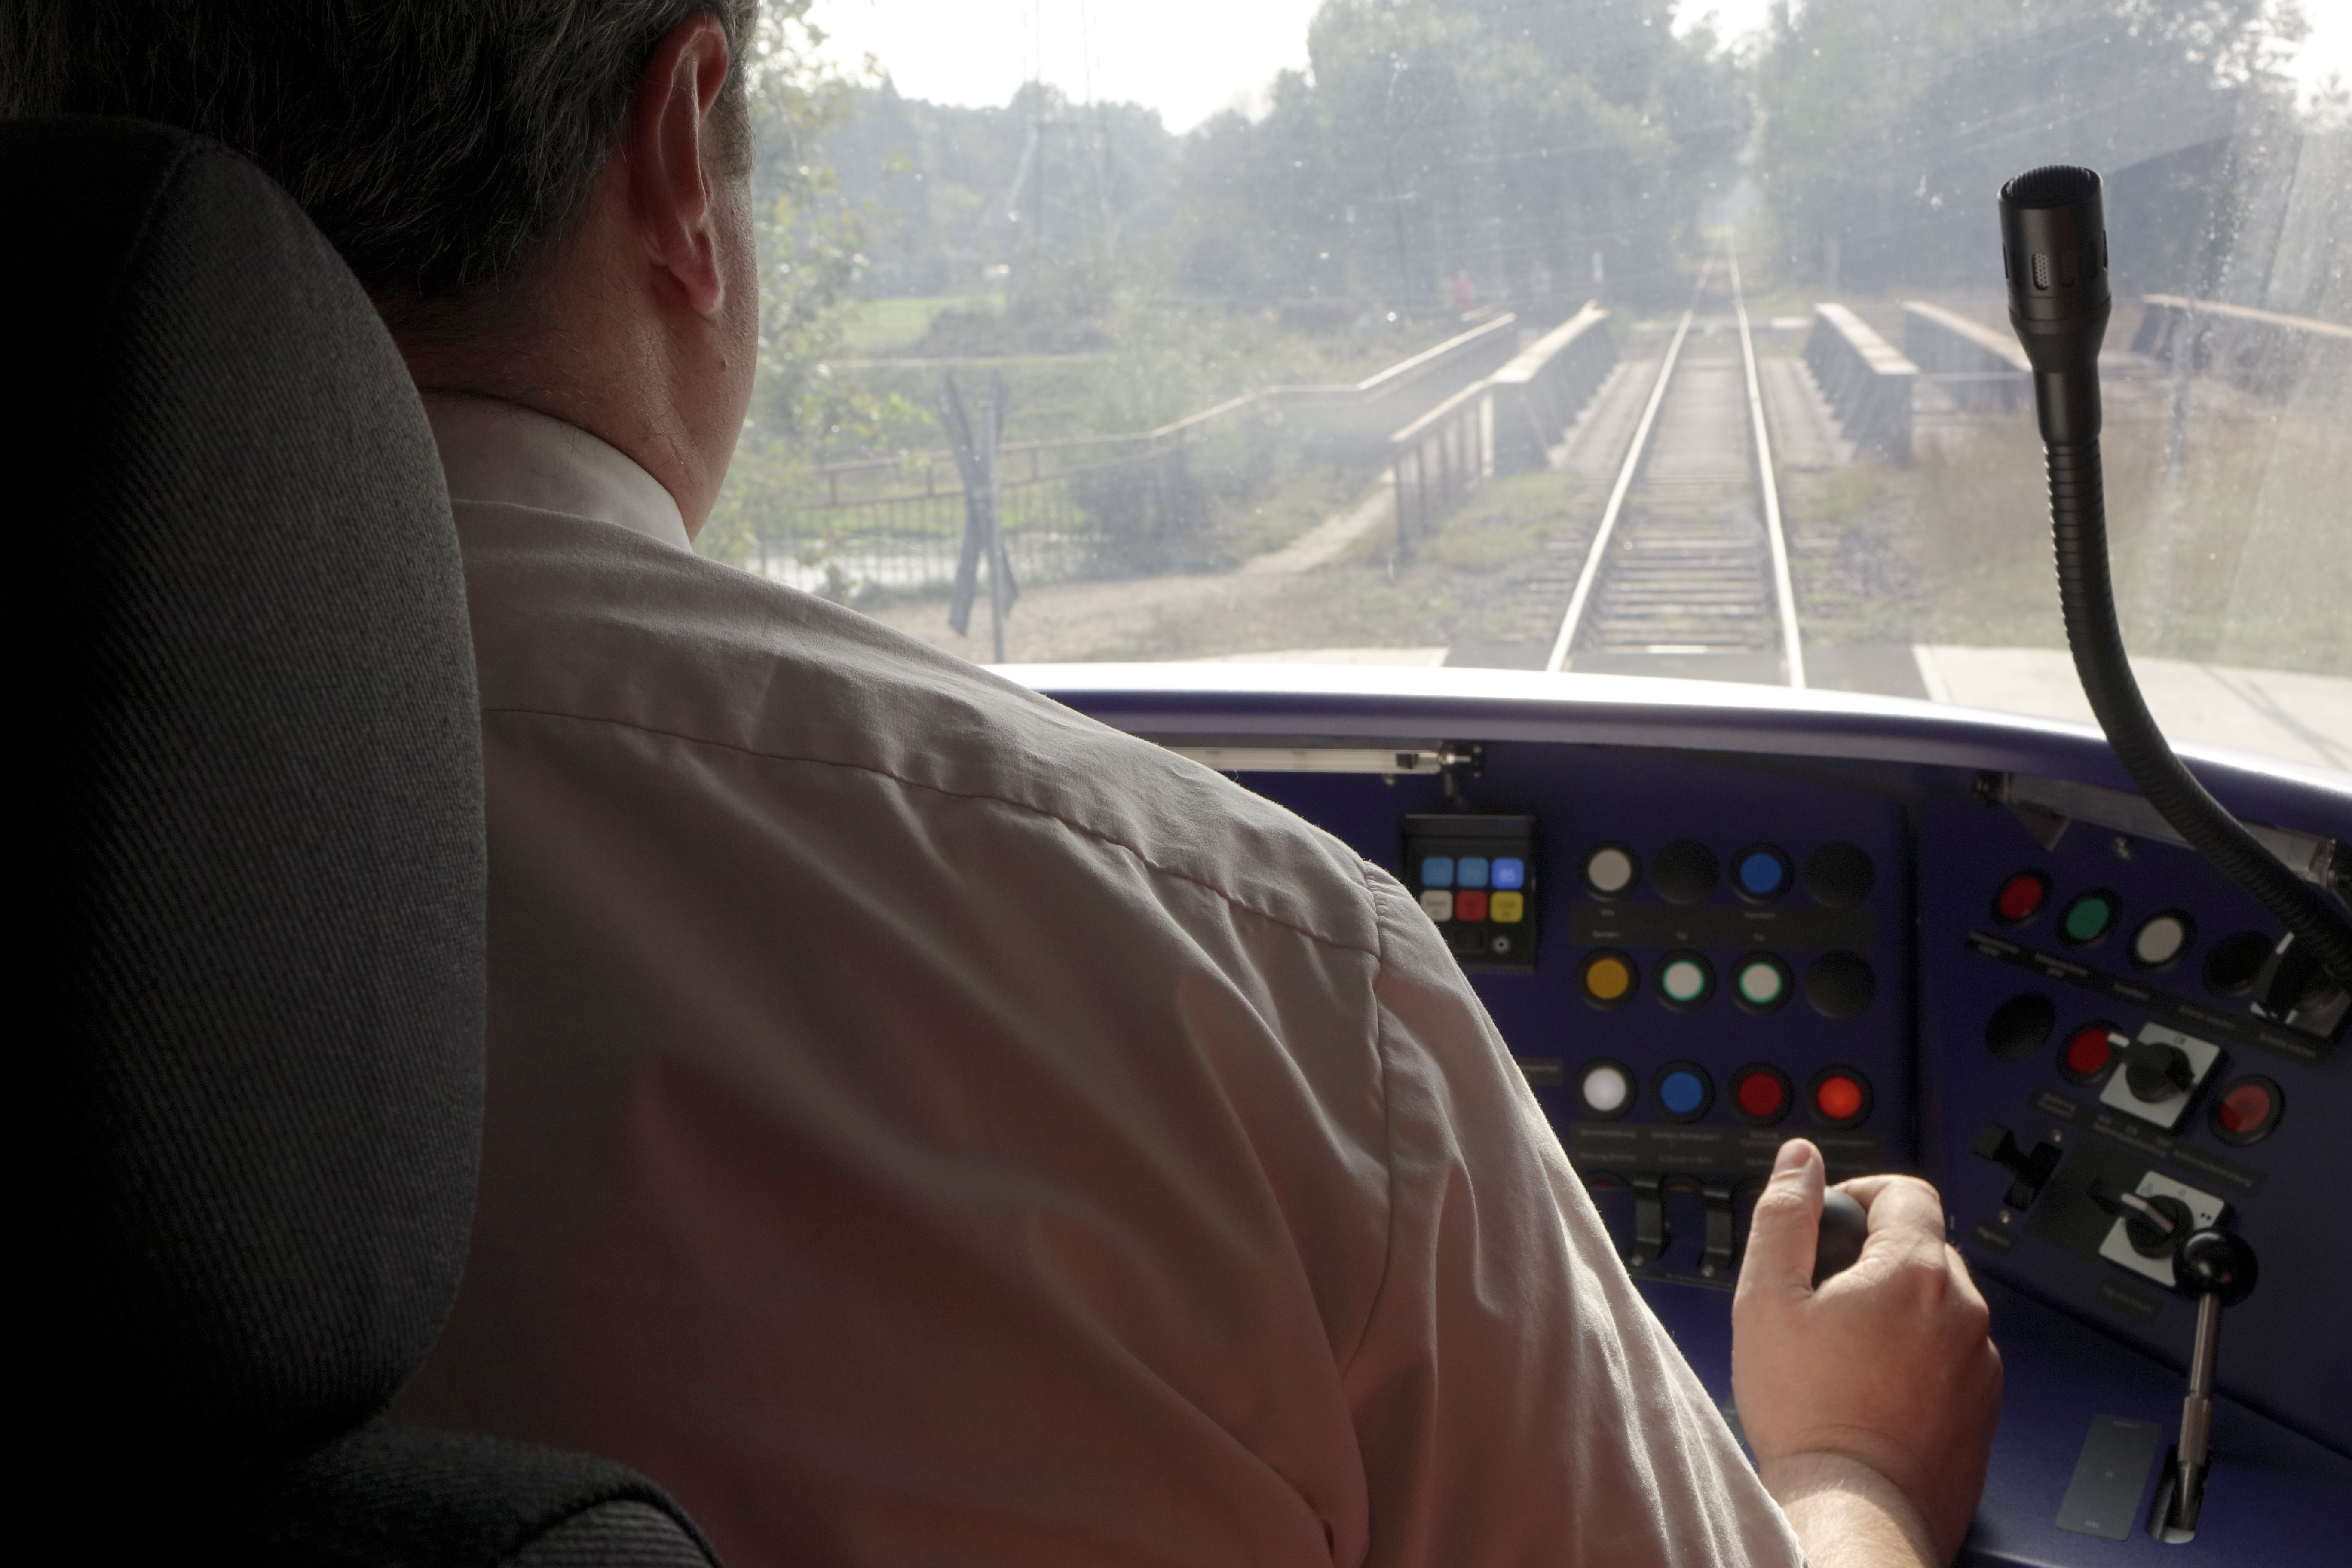
person, railway, traffic, driving, train, aircraft, transport, vehicle, airline, aviation, flight, professional, profession, pilot, seemed, public means of transport, rail traffic, s bahn, platoon leader, zugfahrt, atmosphere of earth